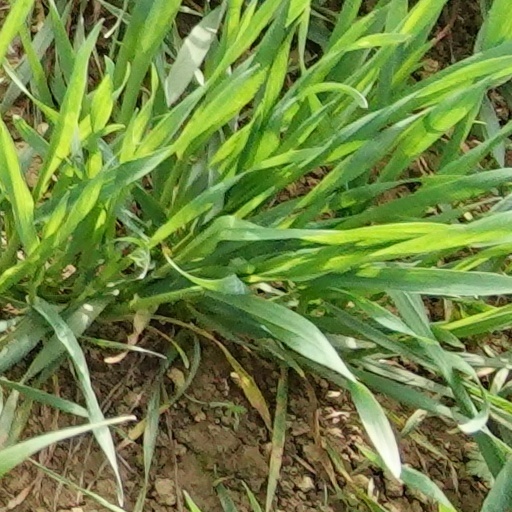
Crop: wheat